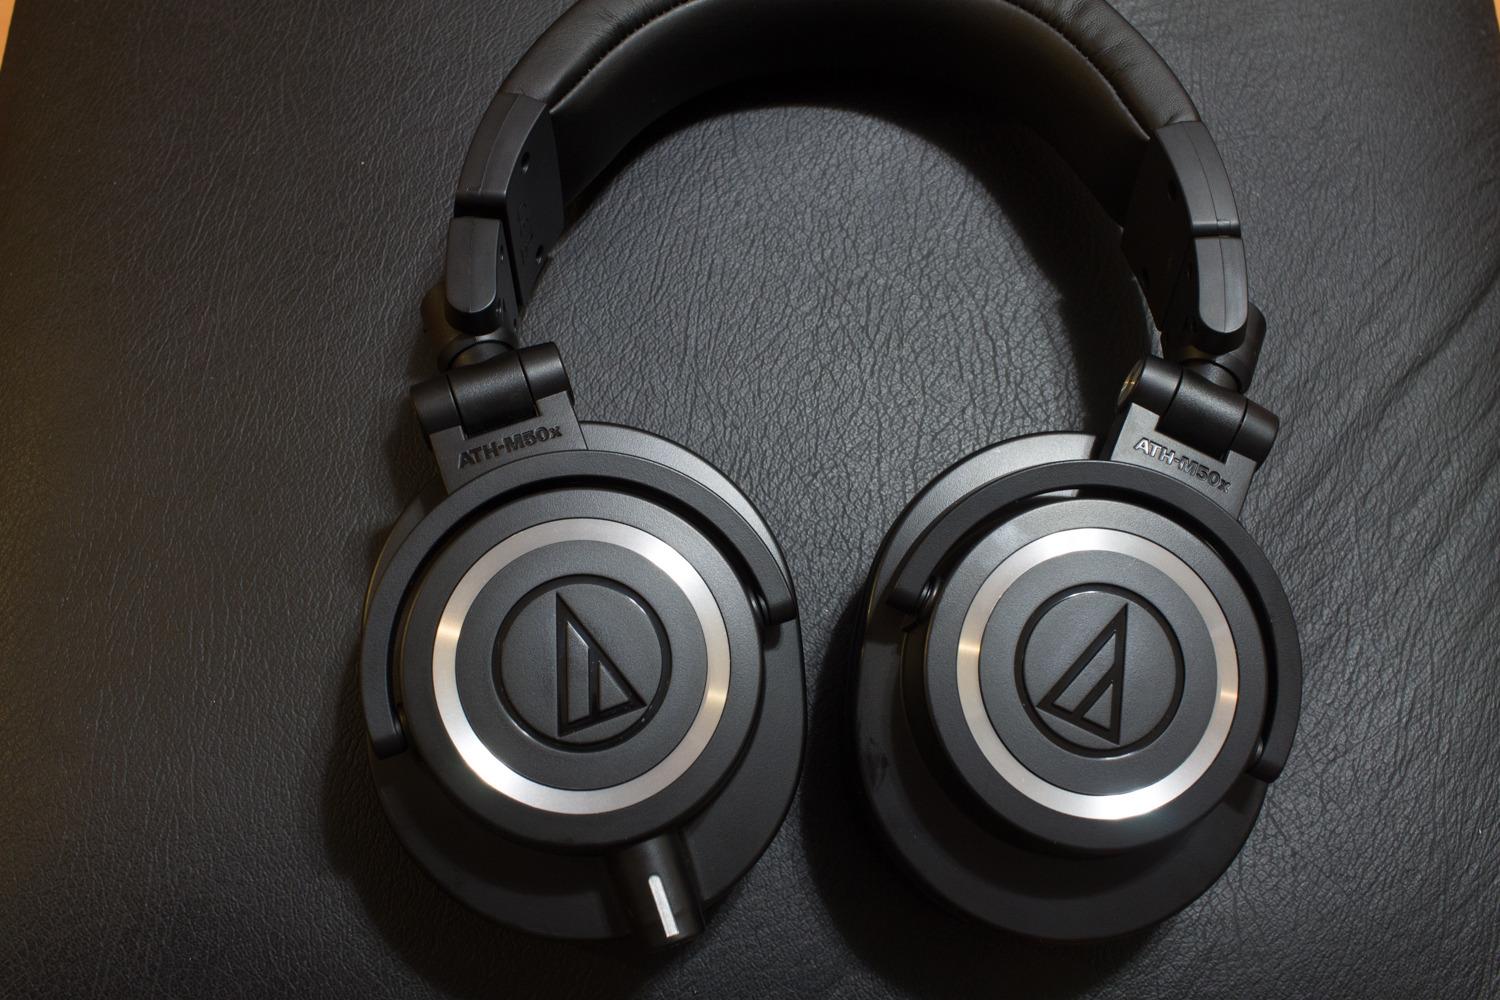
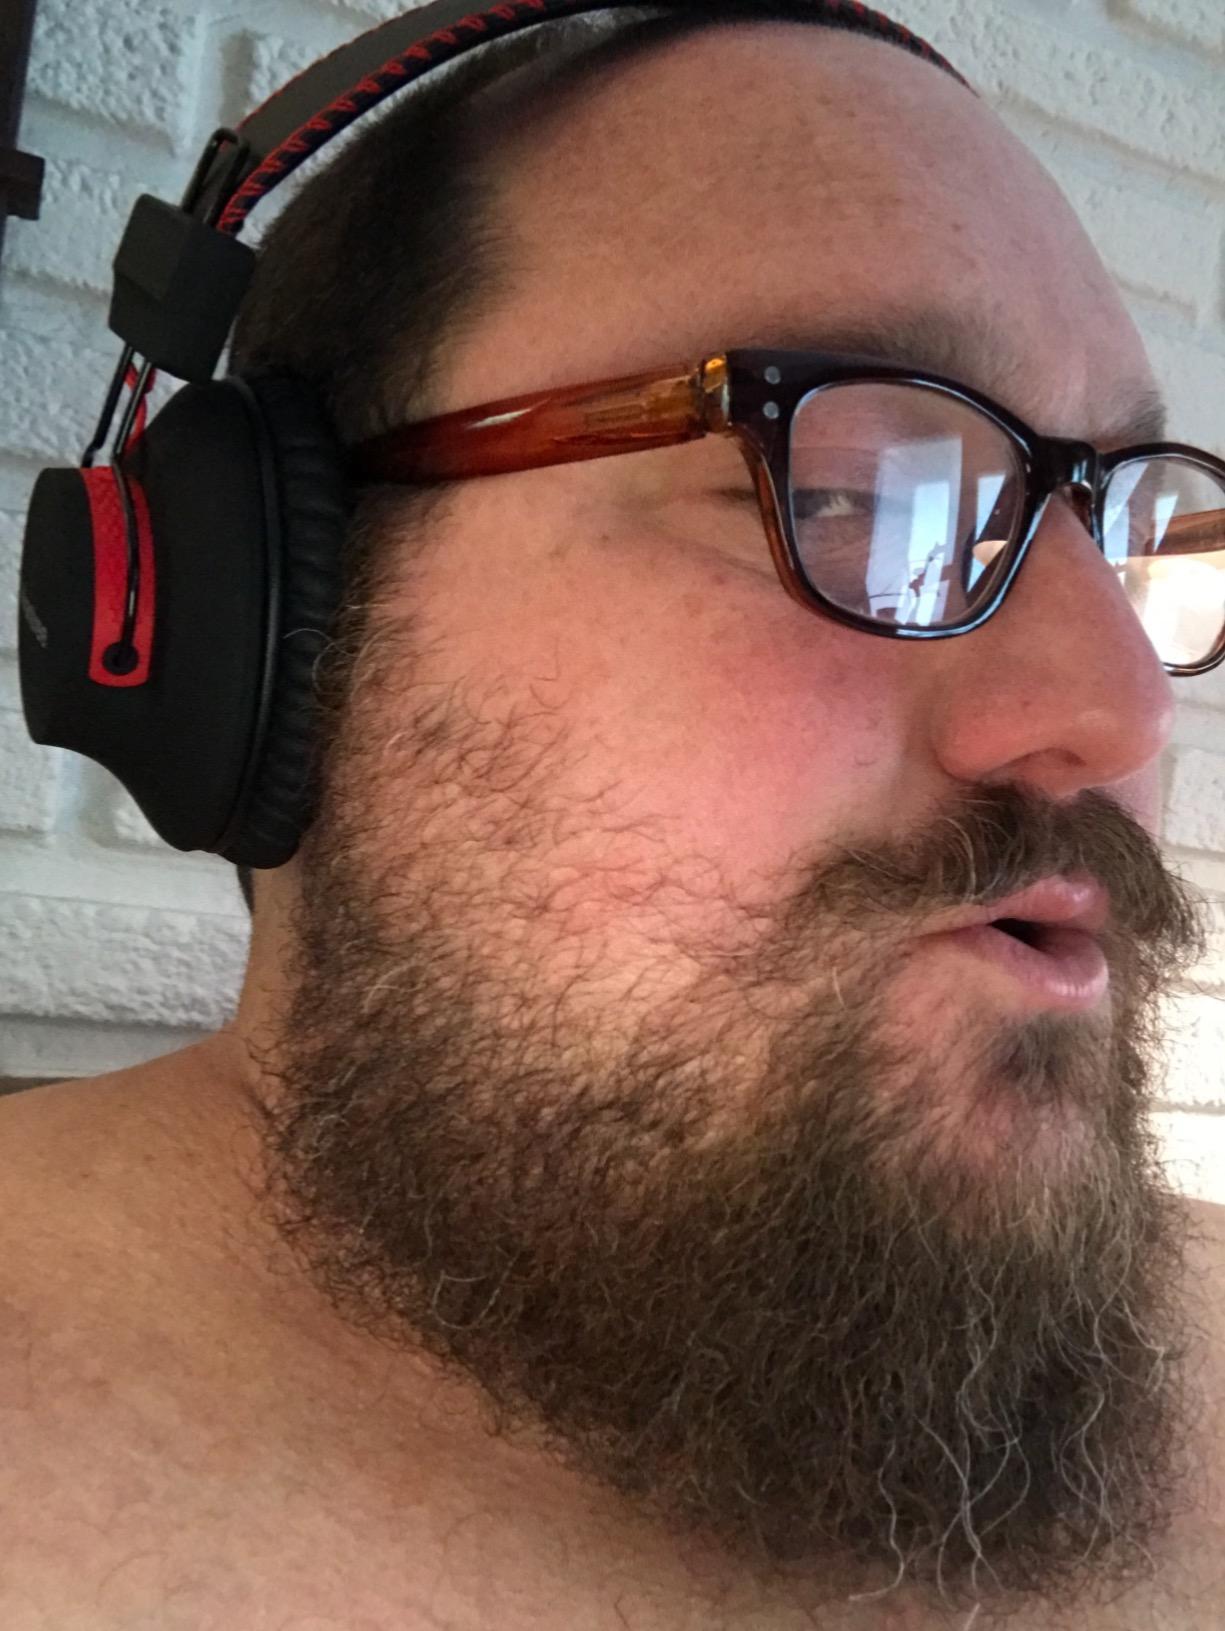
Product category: headphones
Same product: no